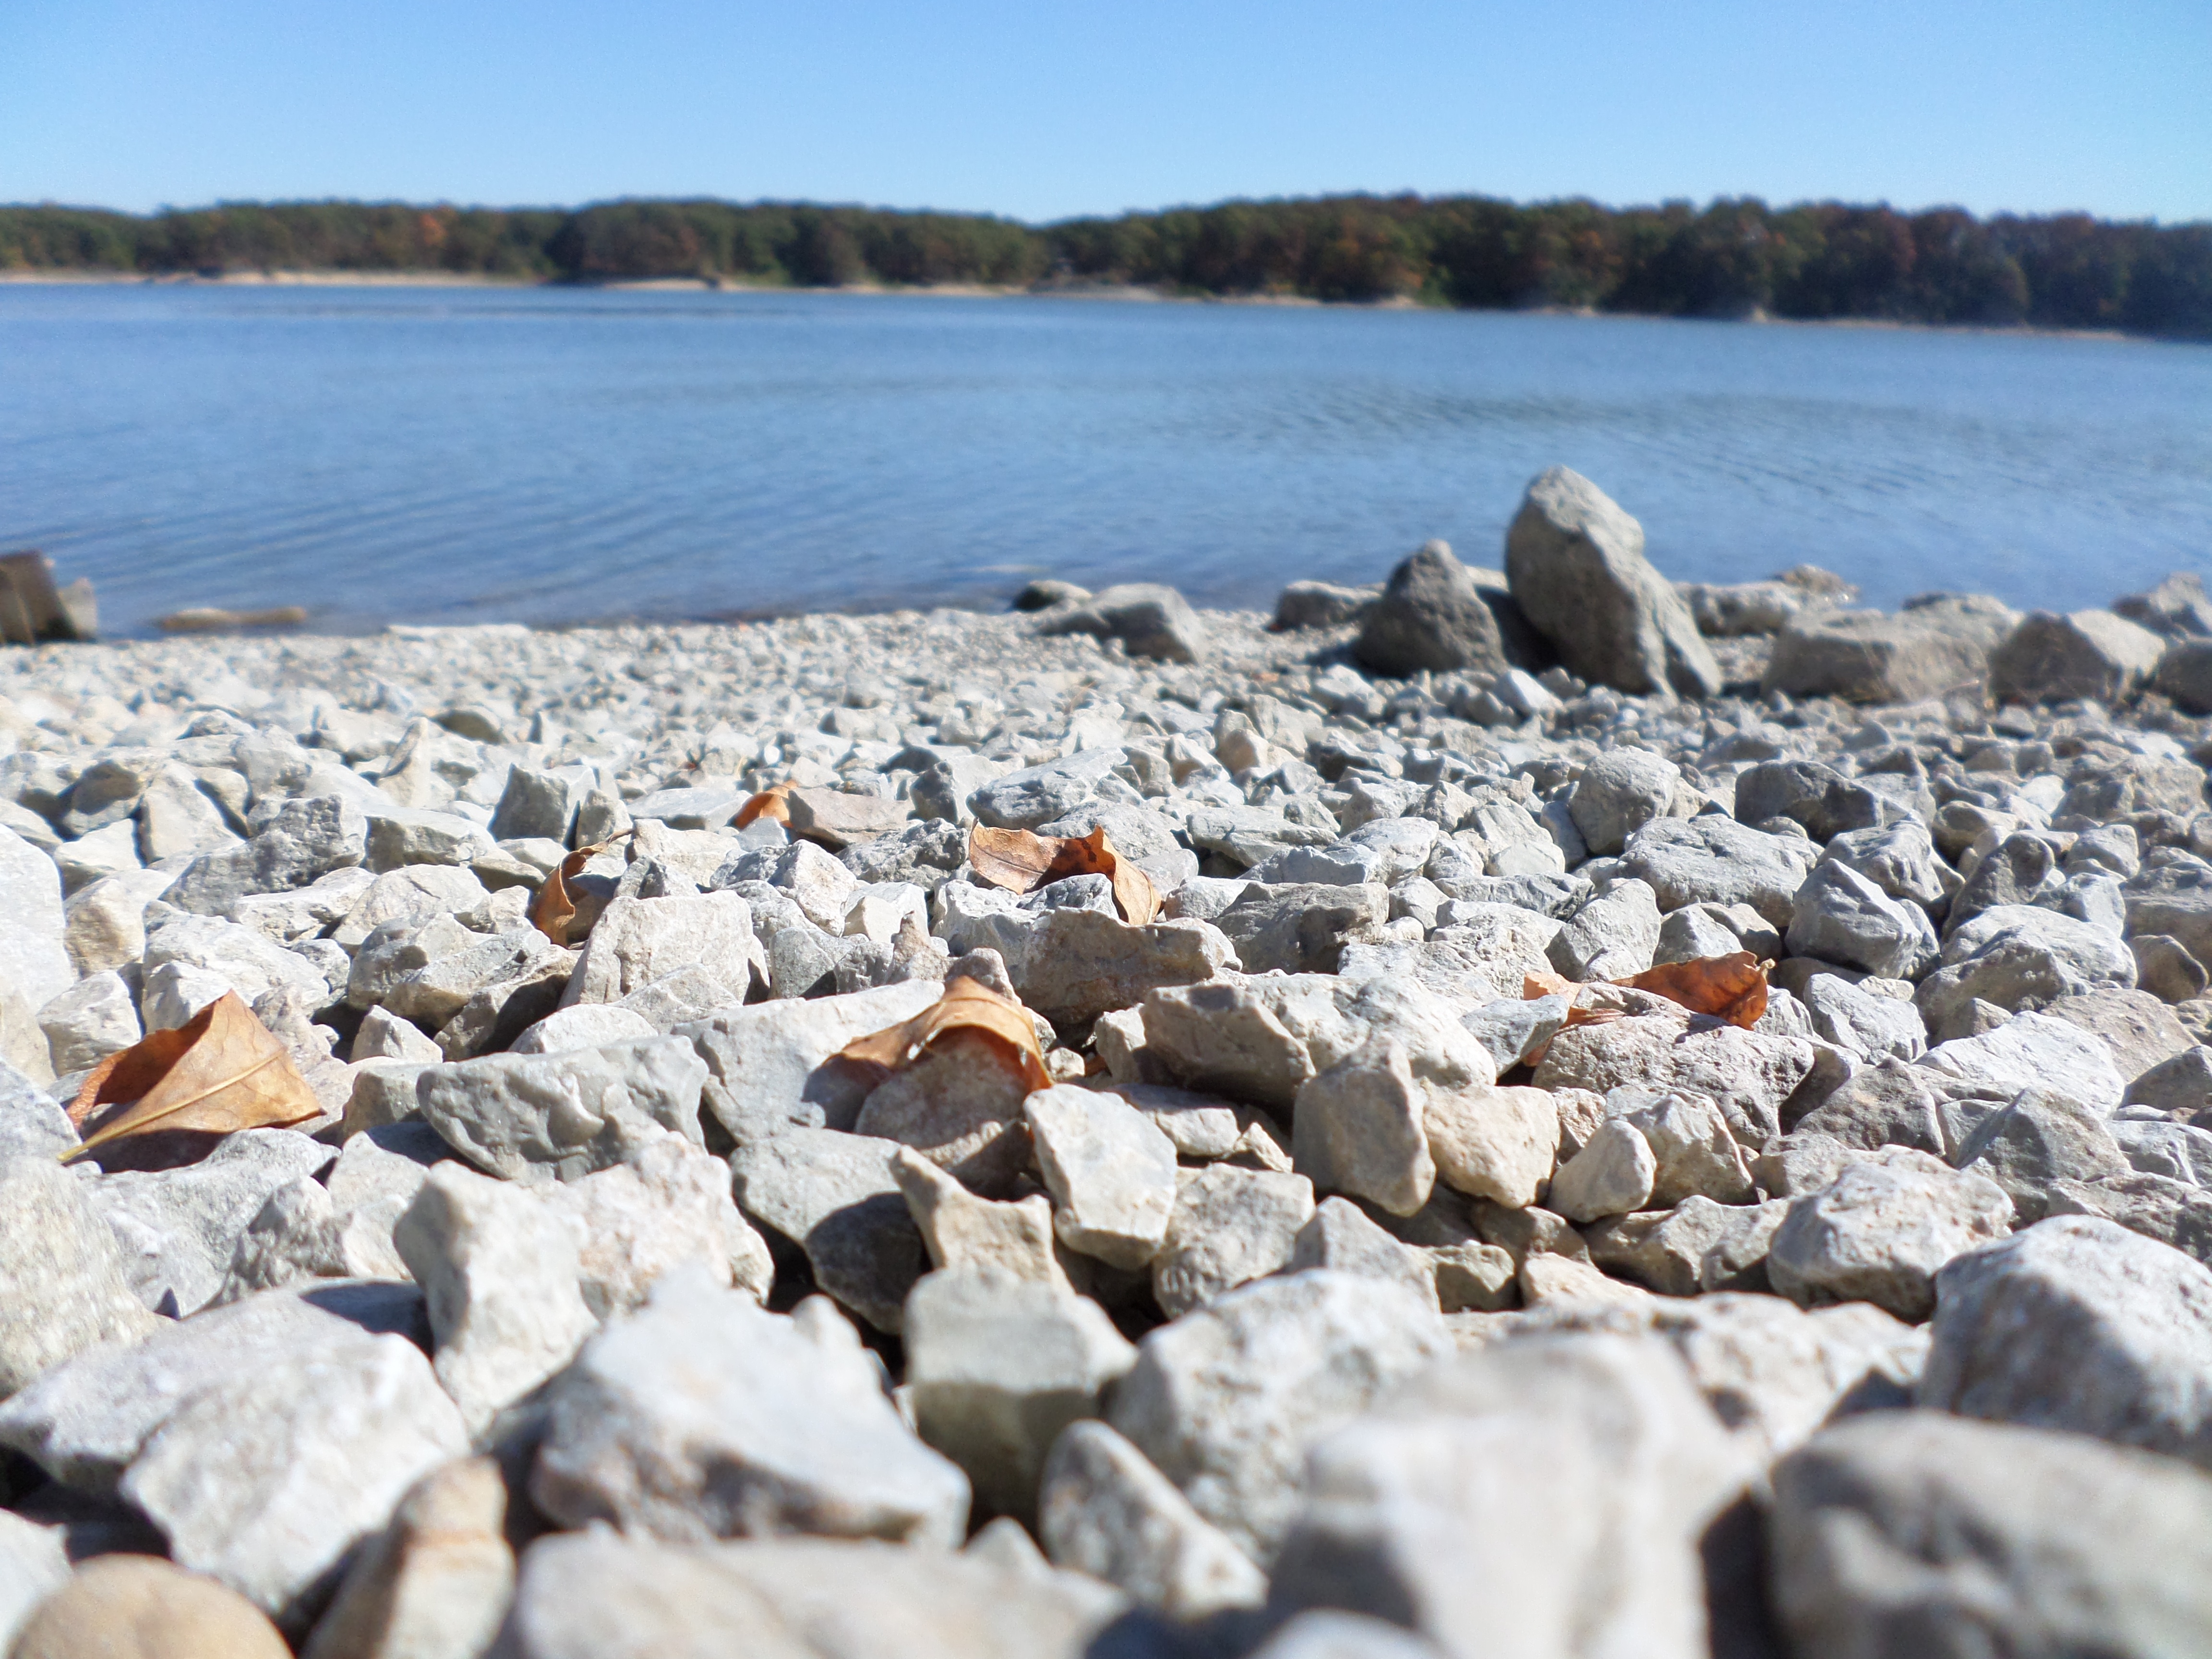
sea, coast, rock, winter, shore, lake, ice, material, geology